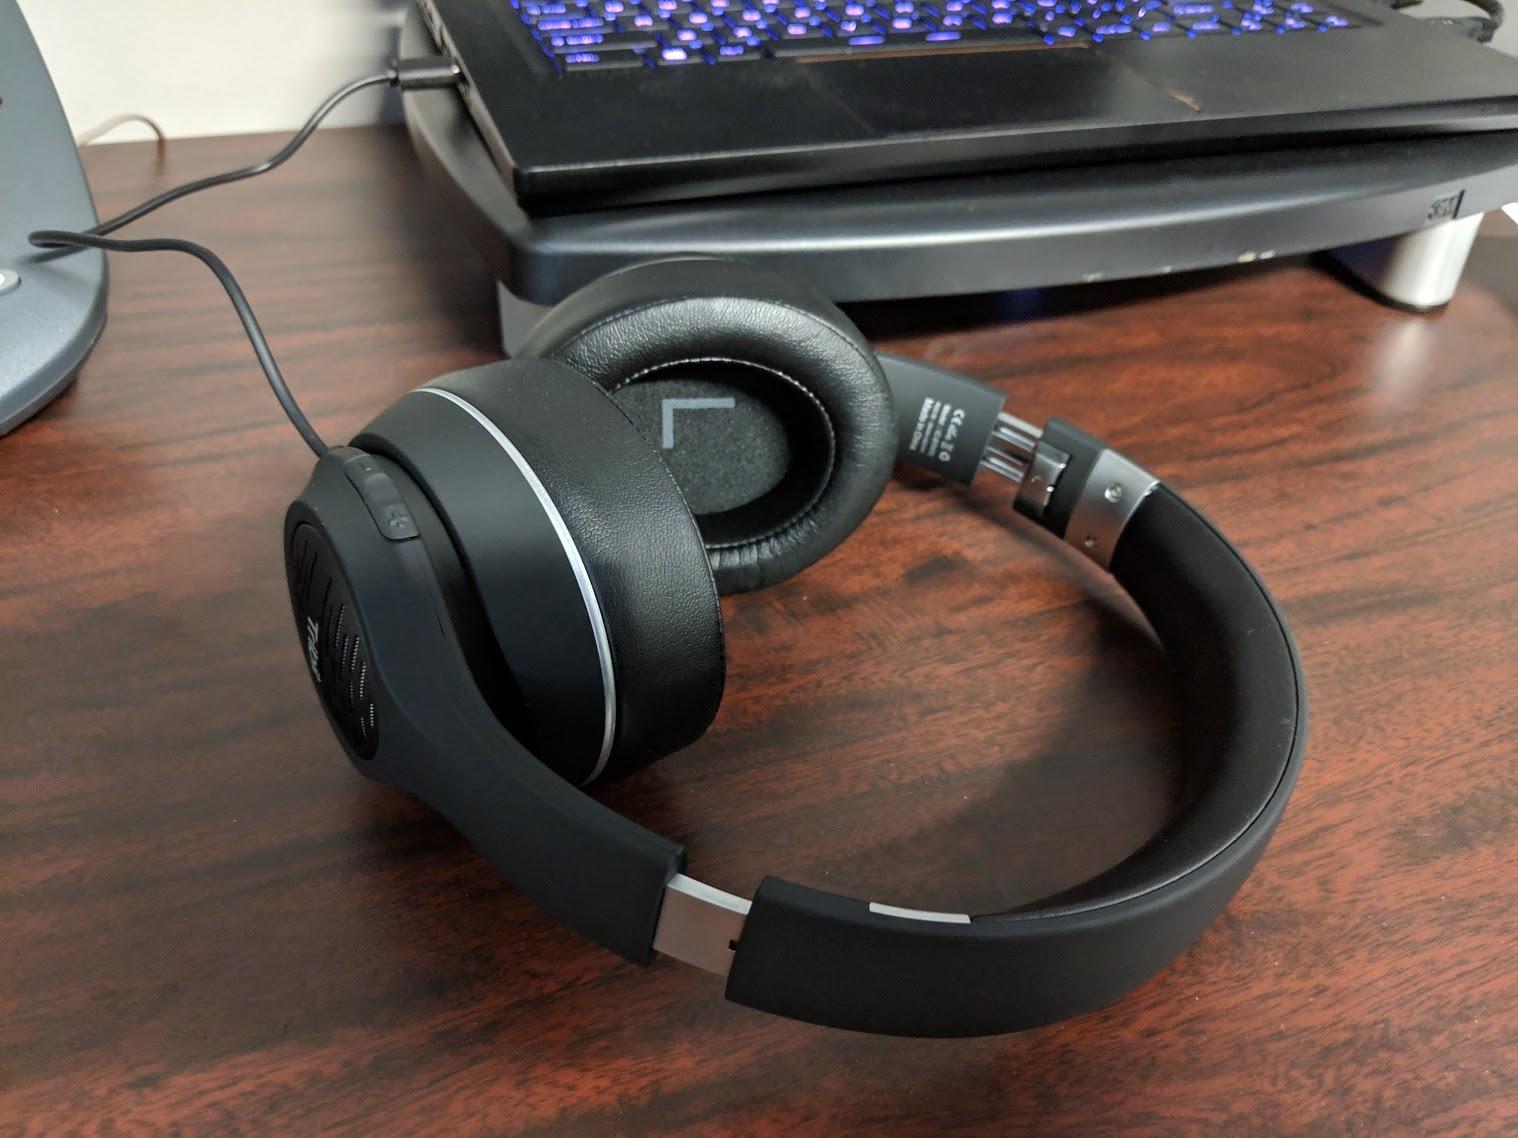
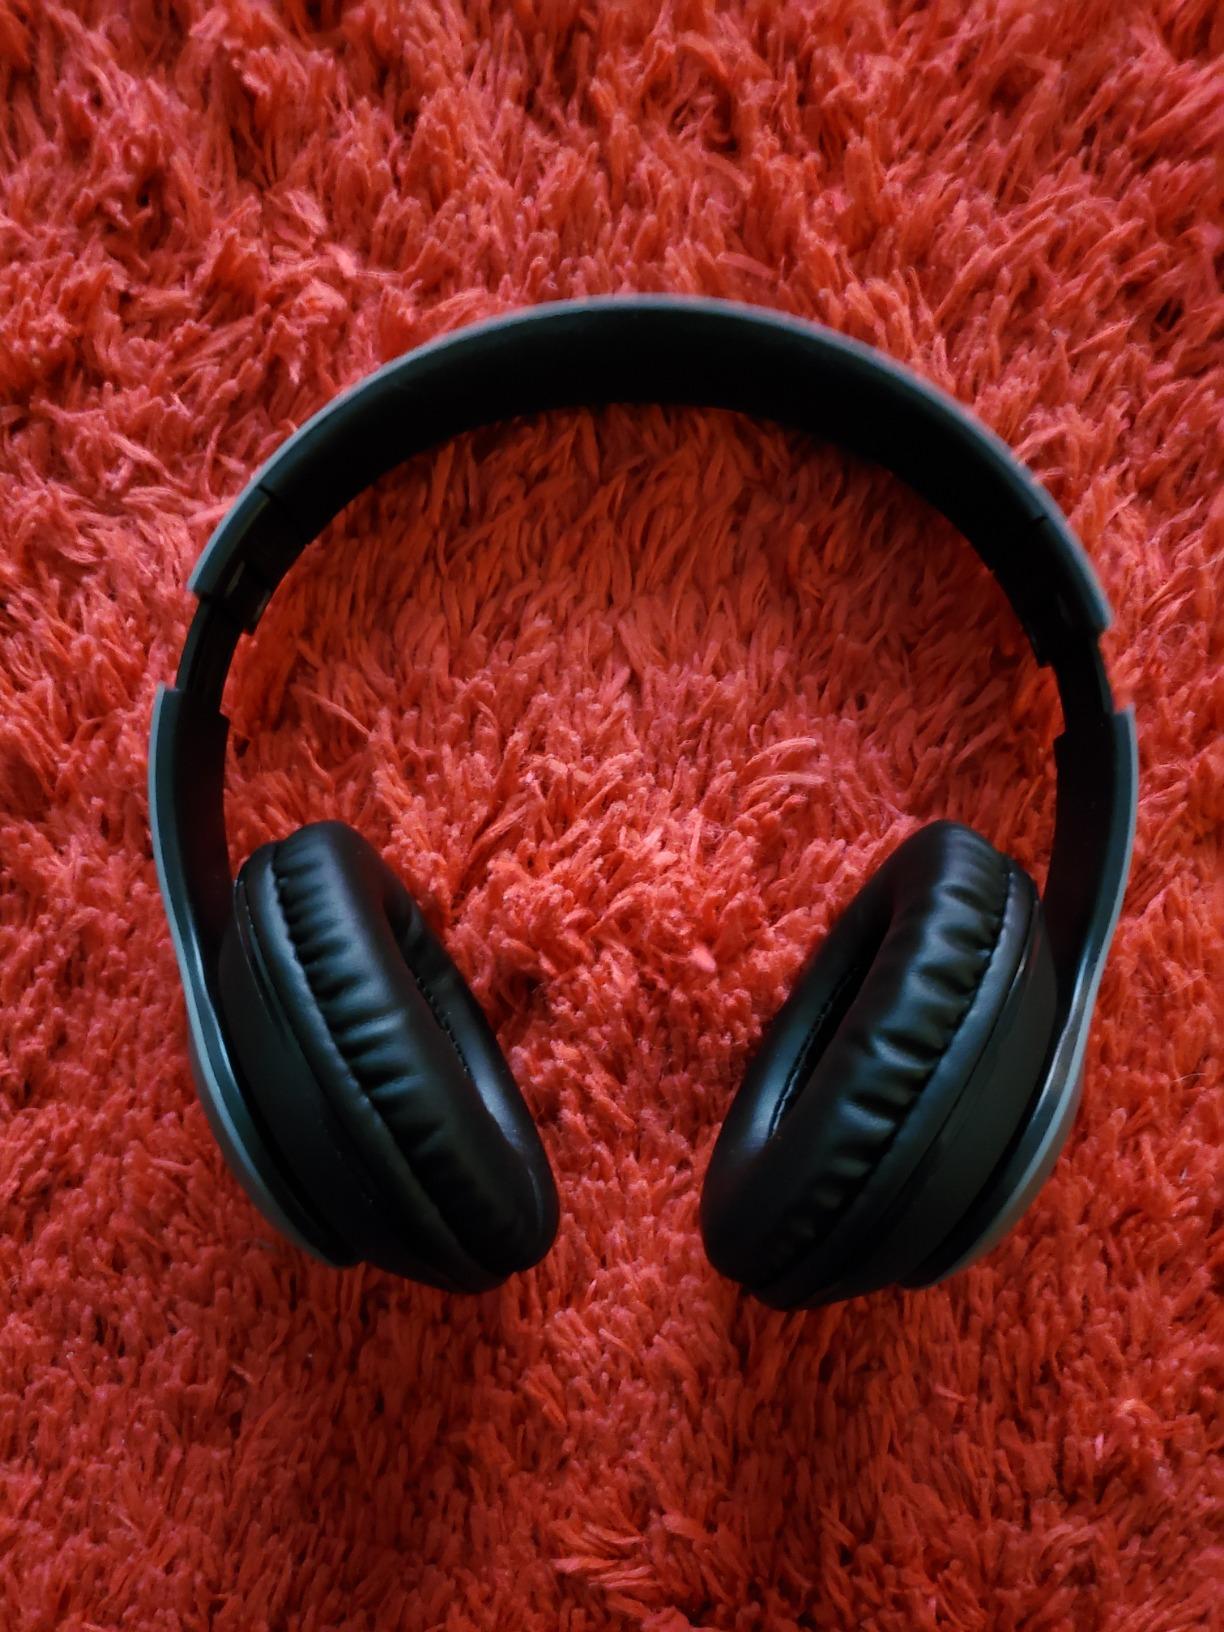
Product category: headphones
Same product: no